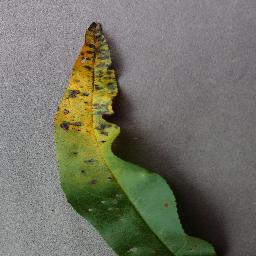
Label: Peach___Bacterial_spot